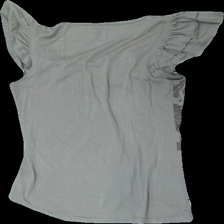
View: back
Type: T-shirt
Category: Ladies
Brand: Soya/Soyaconcept
Colors: Green
Material: 59% Polyester 41% Cotton
Pattern: Other
Cut: Regular
Size: M
Price range: <50
Recommended usage: Export
Description: Green top with pattern and details